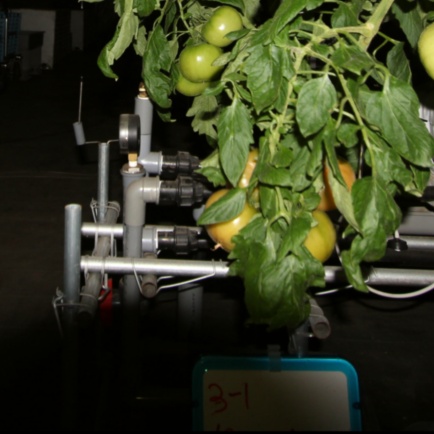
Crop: tomato